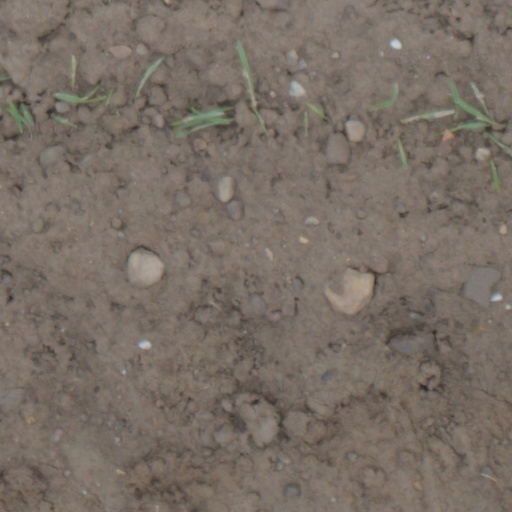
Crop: wheat